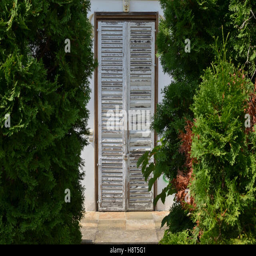
door between the trees , closed with old white blinds , locked with padlock